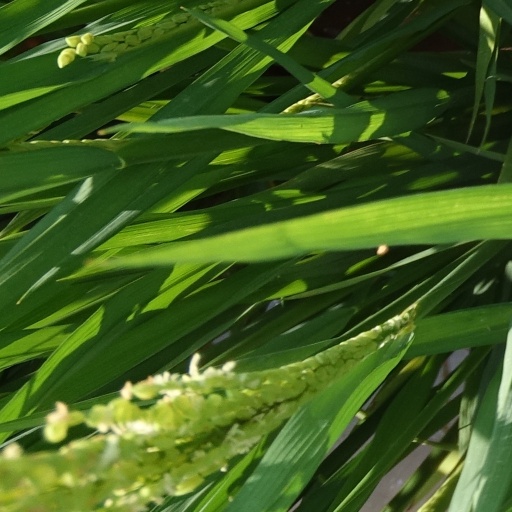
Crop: rice